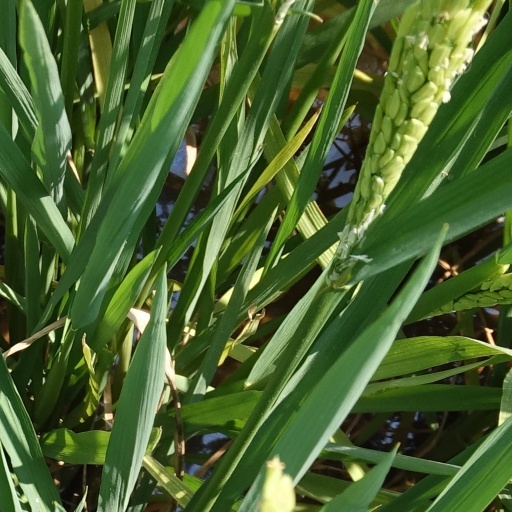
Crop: rice